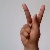
The image shows a hand gesture representing the letter 'K' in Indian Sign Language.